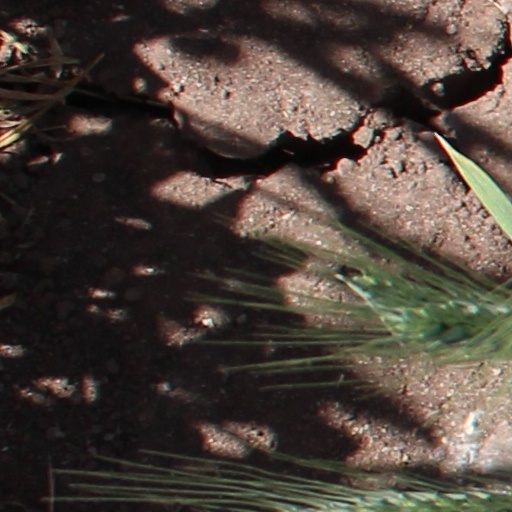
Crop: wheat